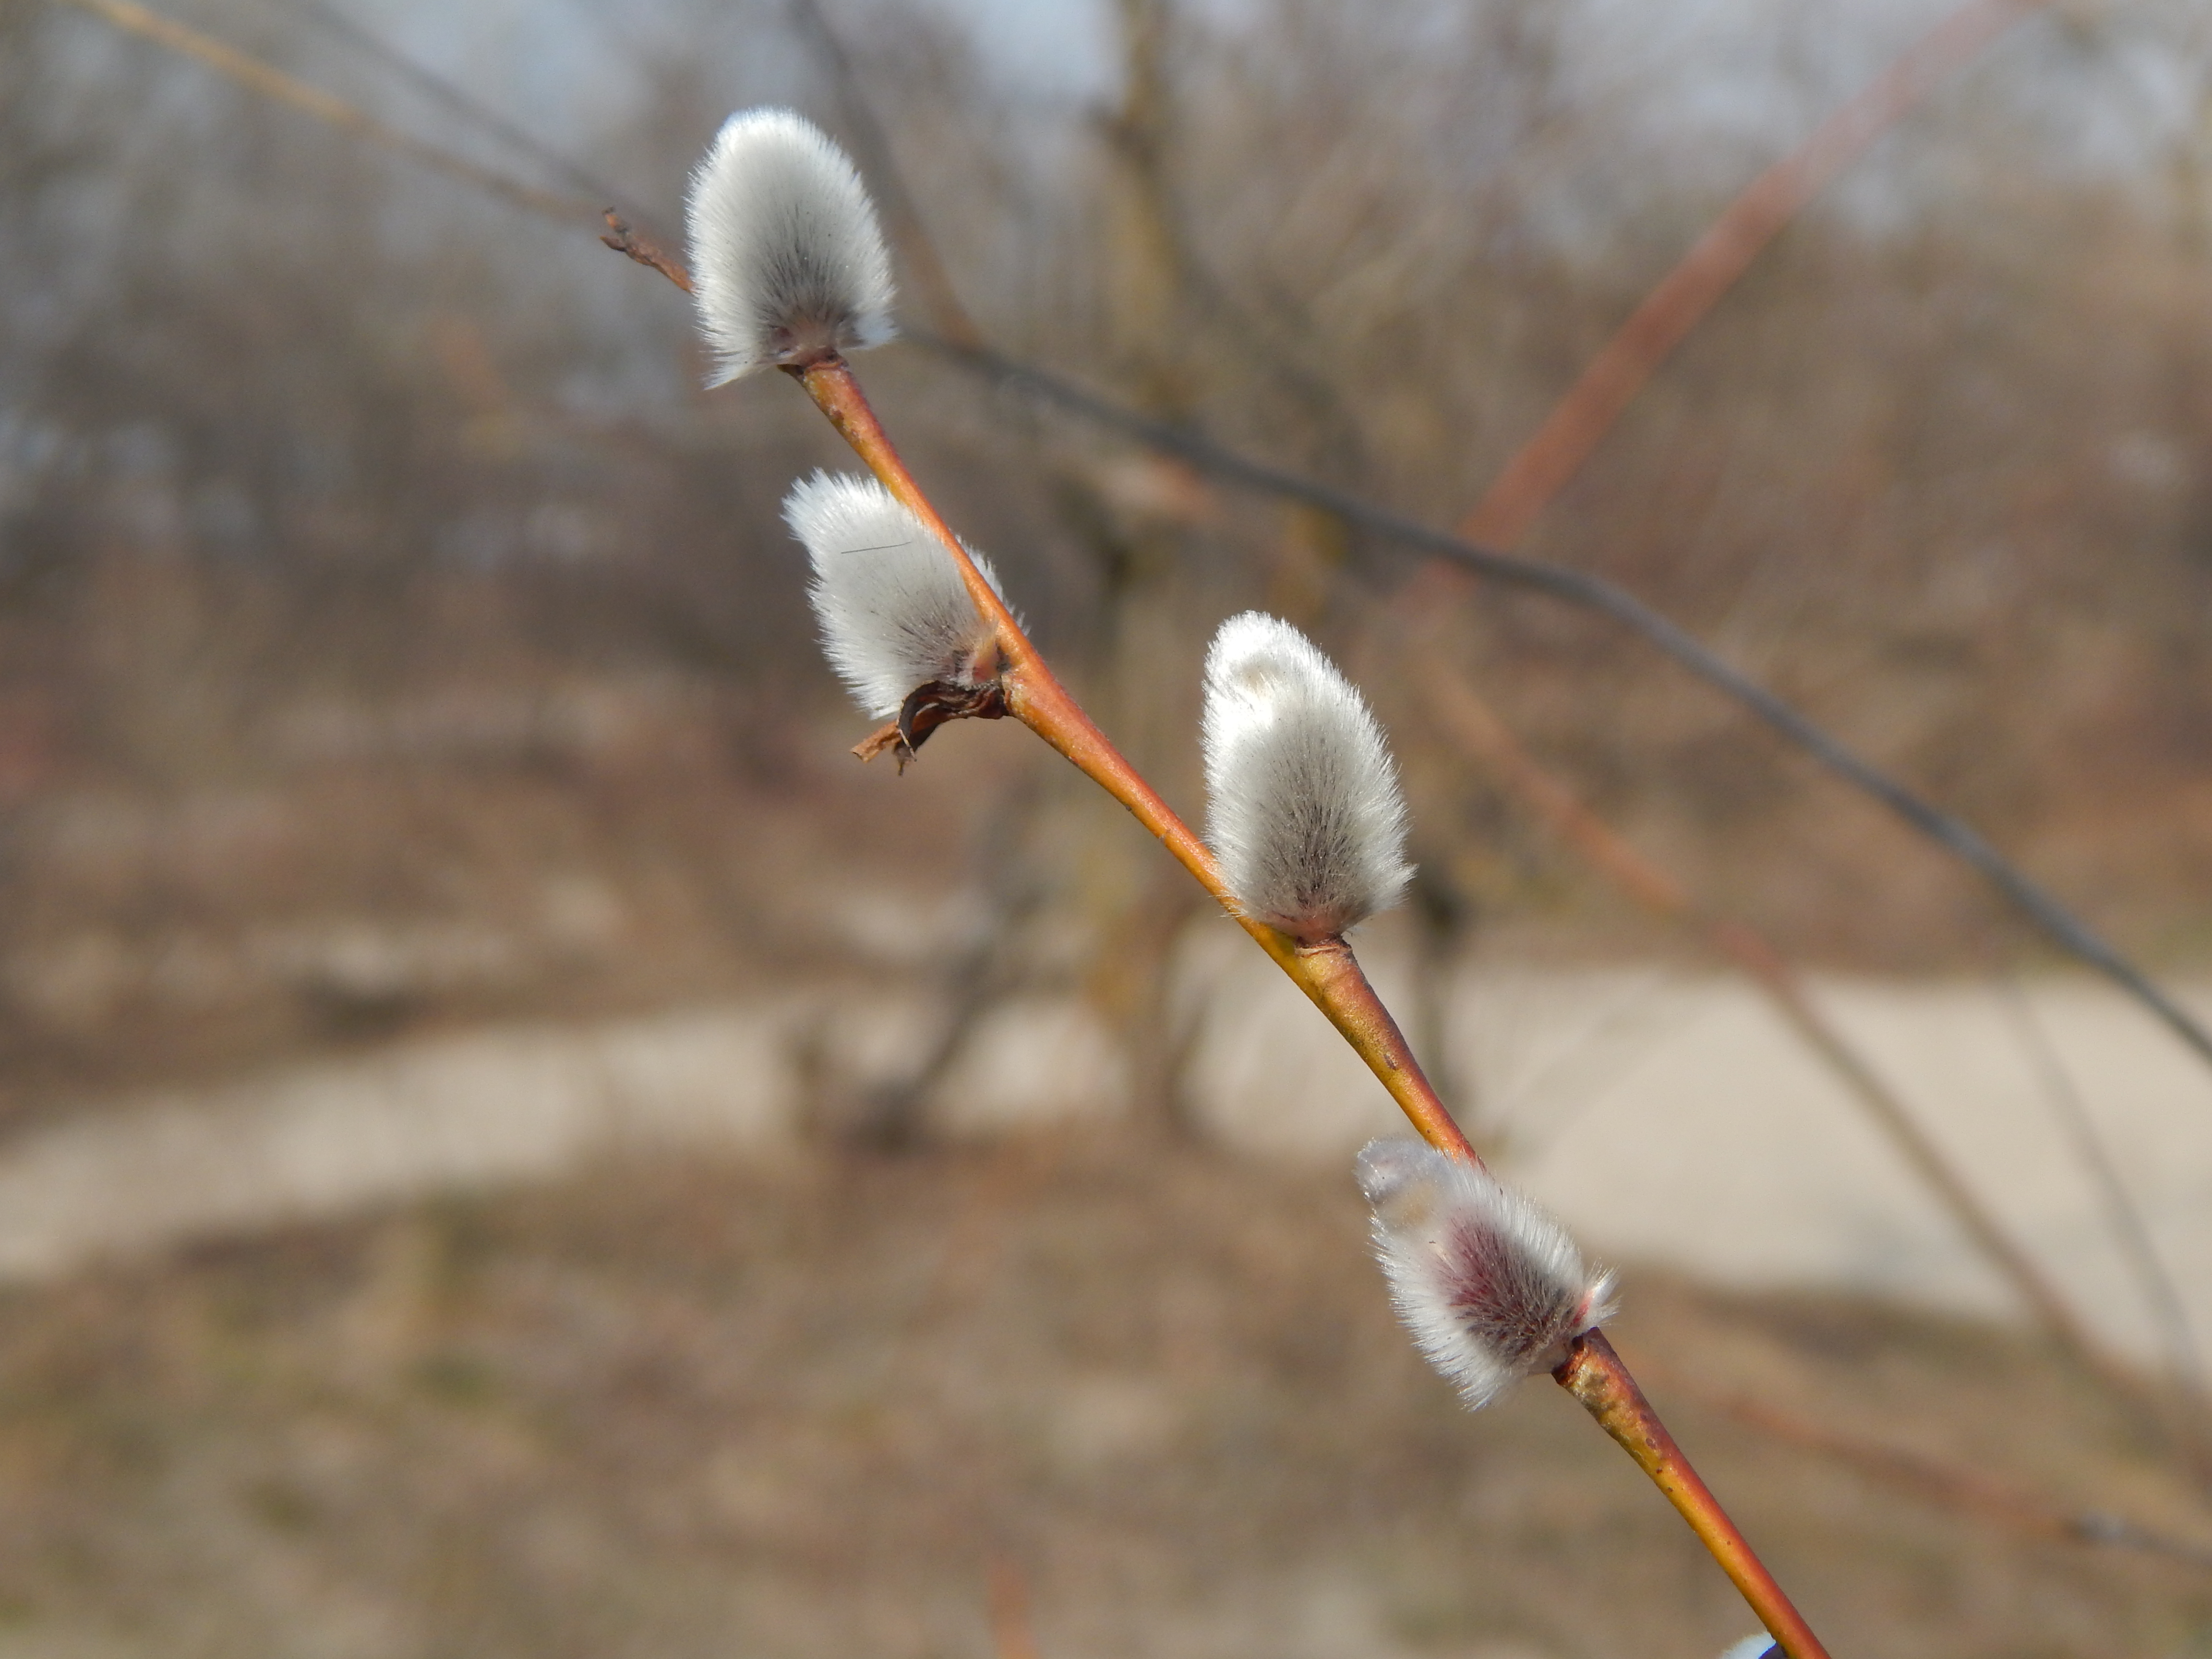
willow, spring, pussy, branch, green, background, white, season, closeup, plant, blue, tree, bloom, new, nature, flowers, beauty, decoration, natural, fresh, bright, flower, floral, twigs, twig